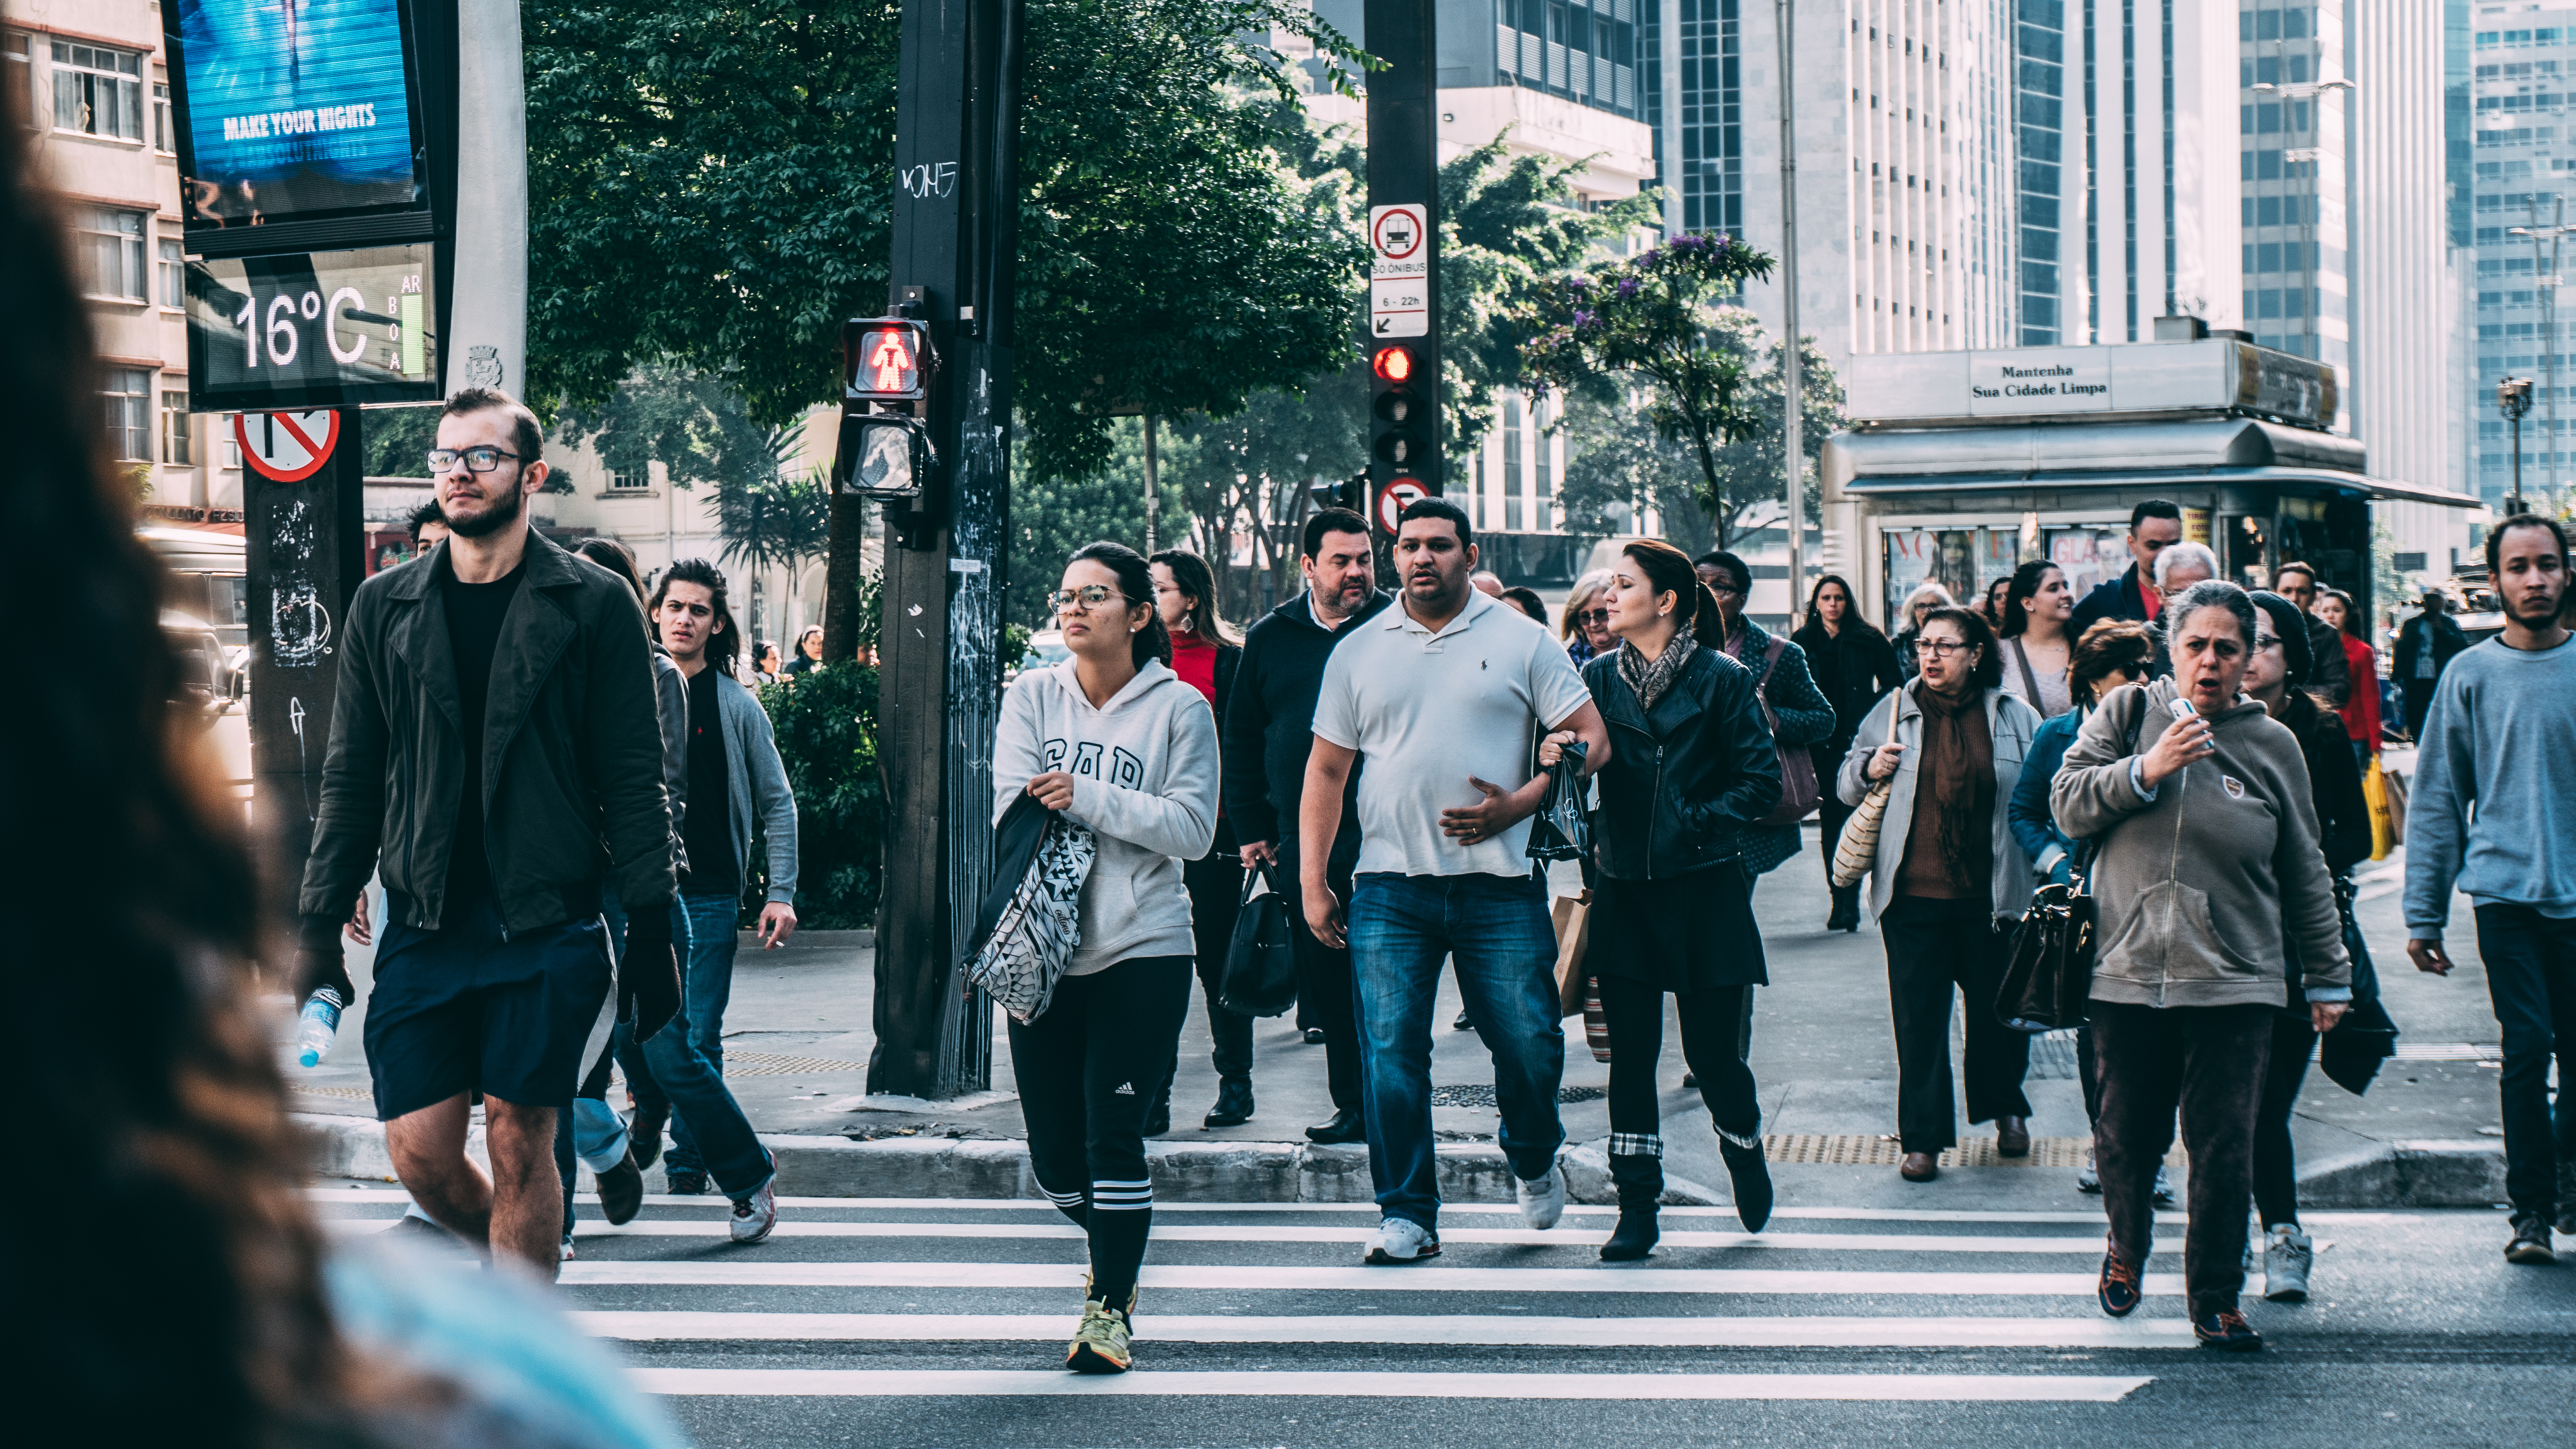
pedestrian, people, road, street, crossing, city, crowd, spring, pedestrians, infrastructure, demonstration, pedestrian crossing, urban area